Braam Steyn

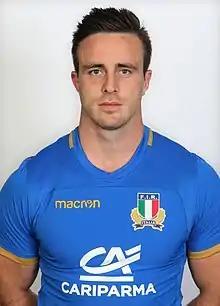
Steyn in 2017

Abraham Jurgen Steyn (born 2 May 1992) is a South African-born rugby union player who plays for the Italy national rugby union team. His usual position is as a flanker, and he currently plays for Benetton.